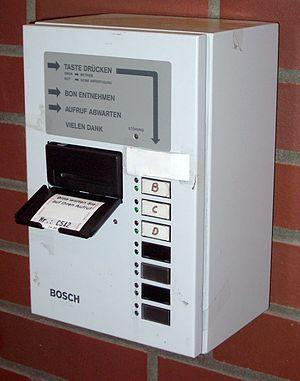
Une file d'attente, ou une queue, est un regroupement d'individus attendant de manière organisée quelque chose. Les files d'attente résultent d'une demande supérieure à la capacité d'écoulement d'une offre. En principe, elles n'influent pas sur le coût de cette offre. Cette notion fait l'objet d’une branche du calcul des probabilités, la théorie des files d'attente, utilisée aussi bien en logistique qu’en informatique.